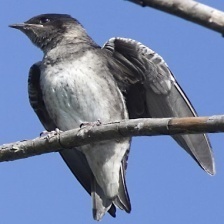
Species: PURPLE MARTIN
Scientific name: PROGNE SUBIS